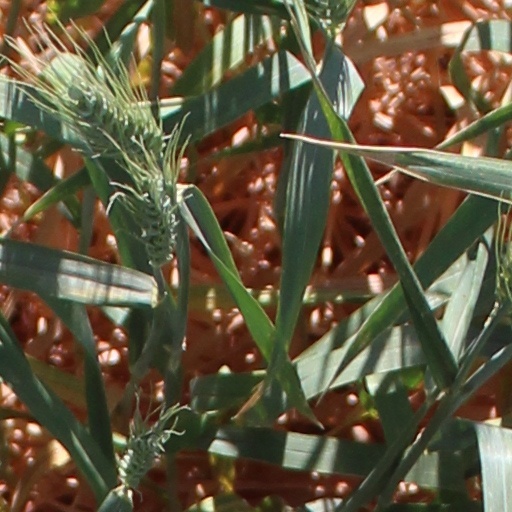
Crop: wheat